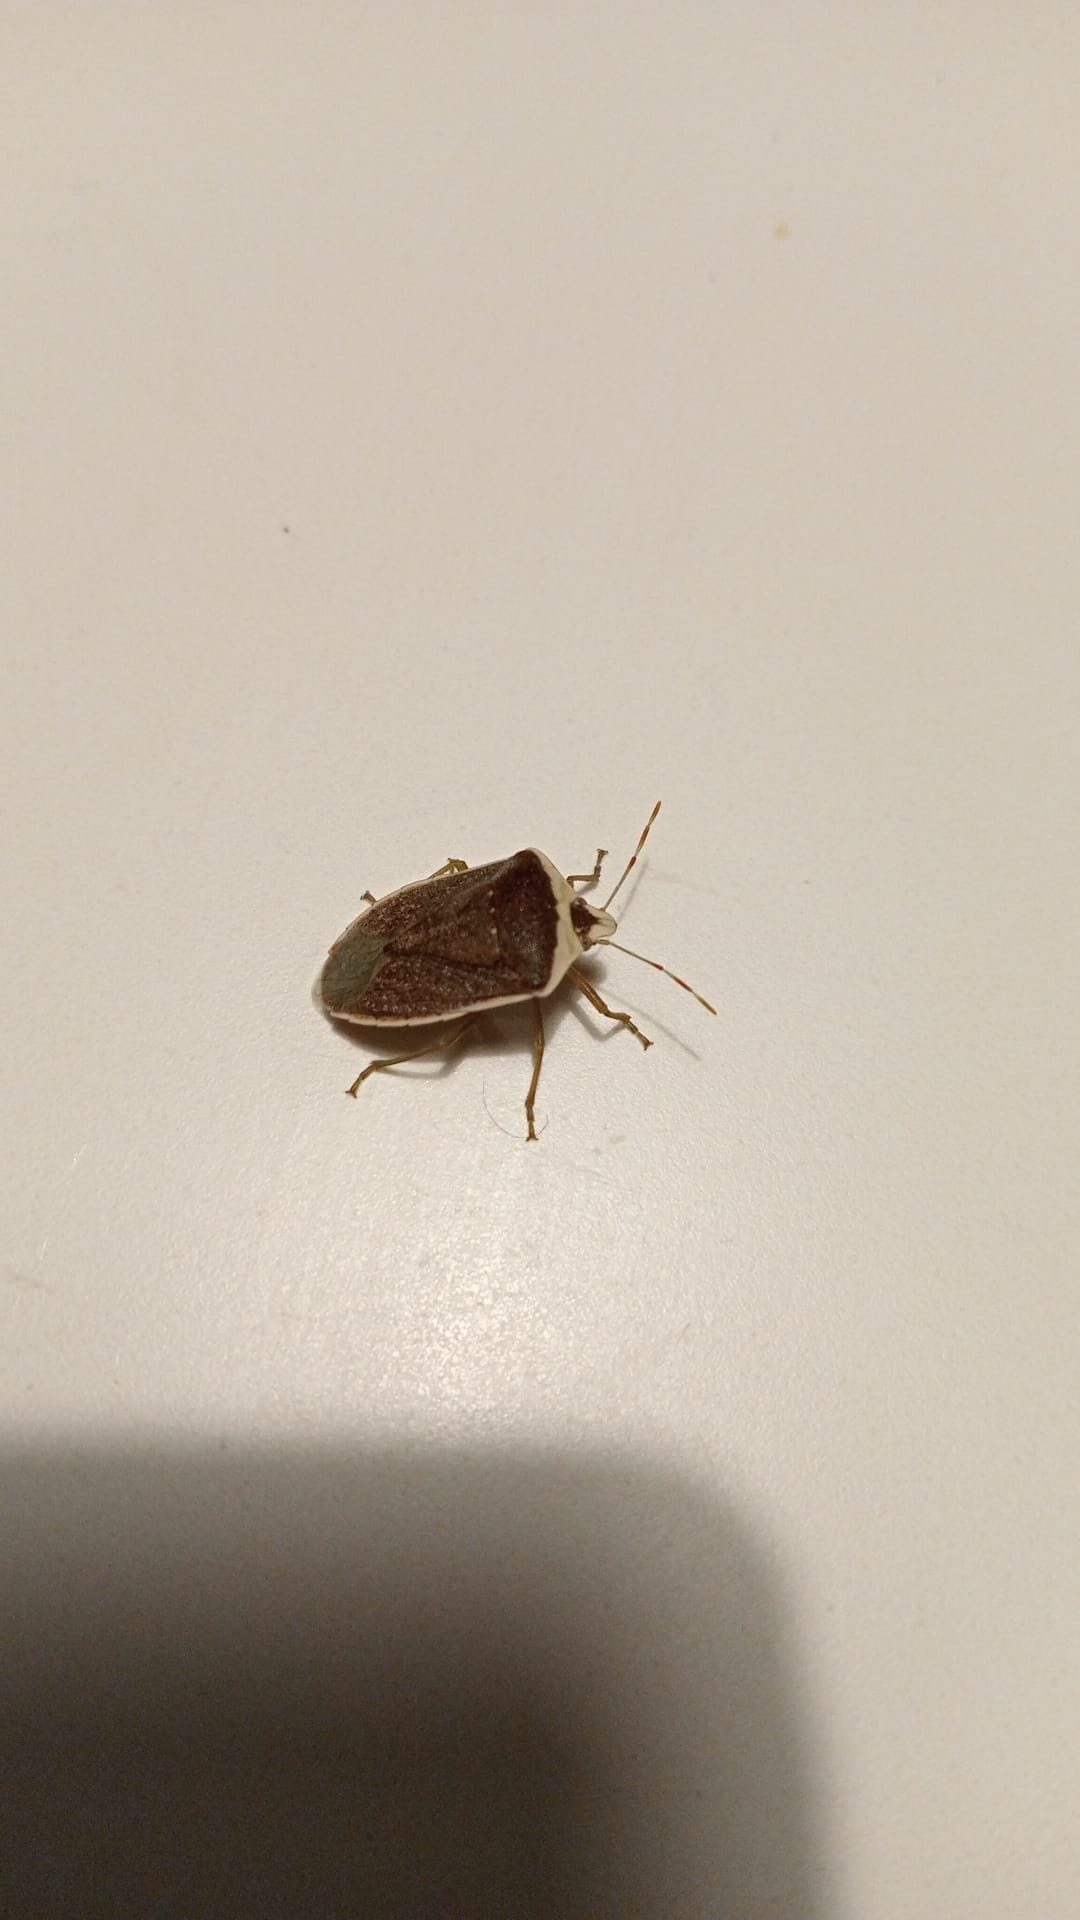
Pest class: stink_bug